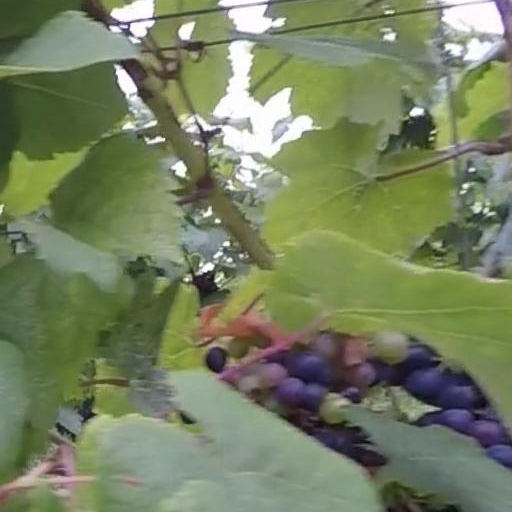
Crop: grape